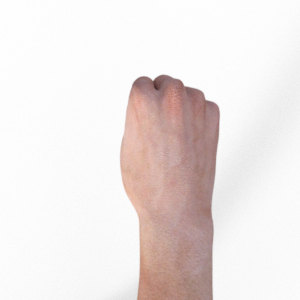
Label: rock